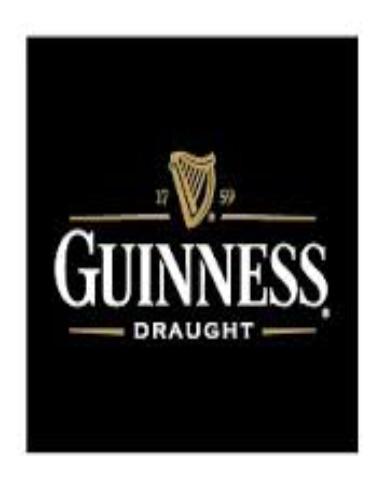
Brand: GUINNESS
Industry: Food